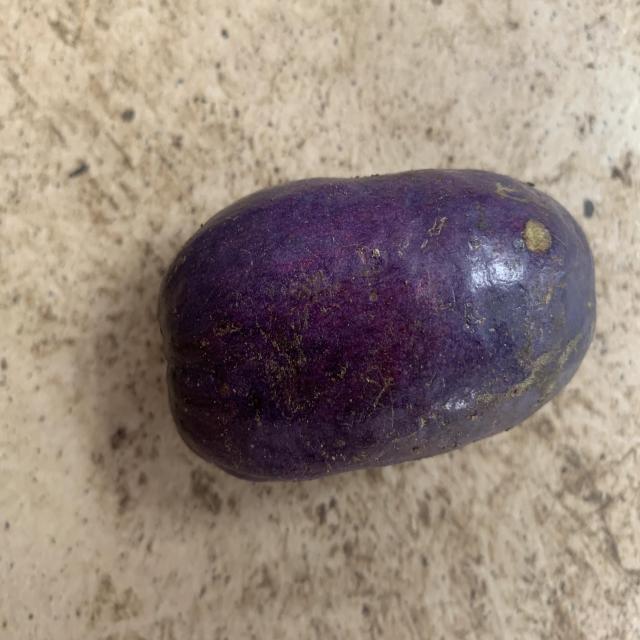
Plum grade: unaffected